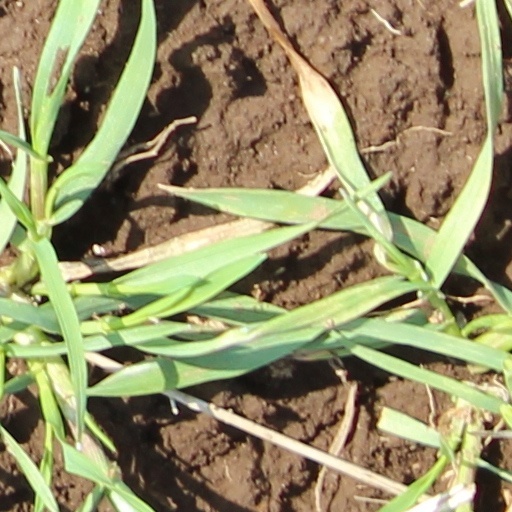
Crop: wheat